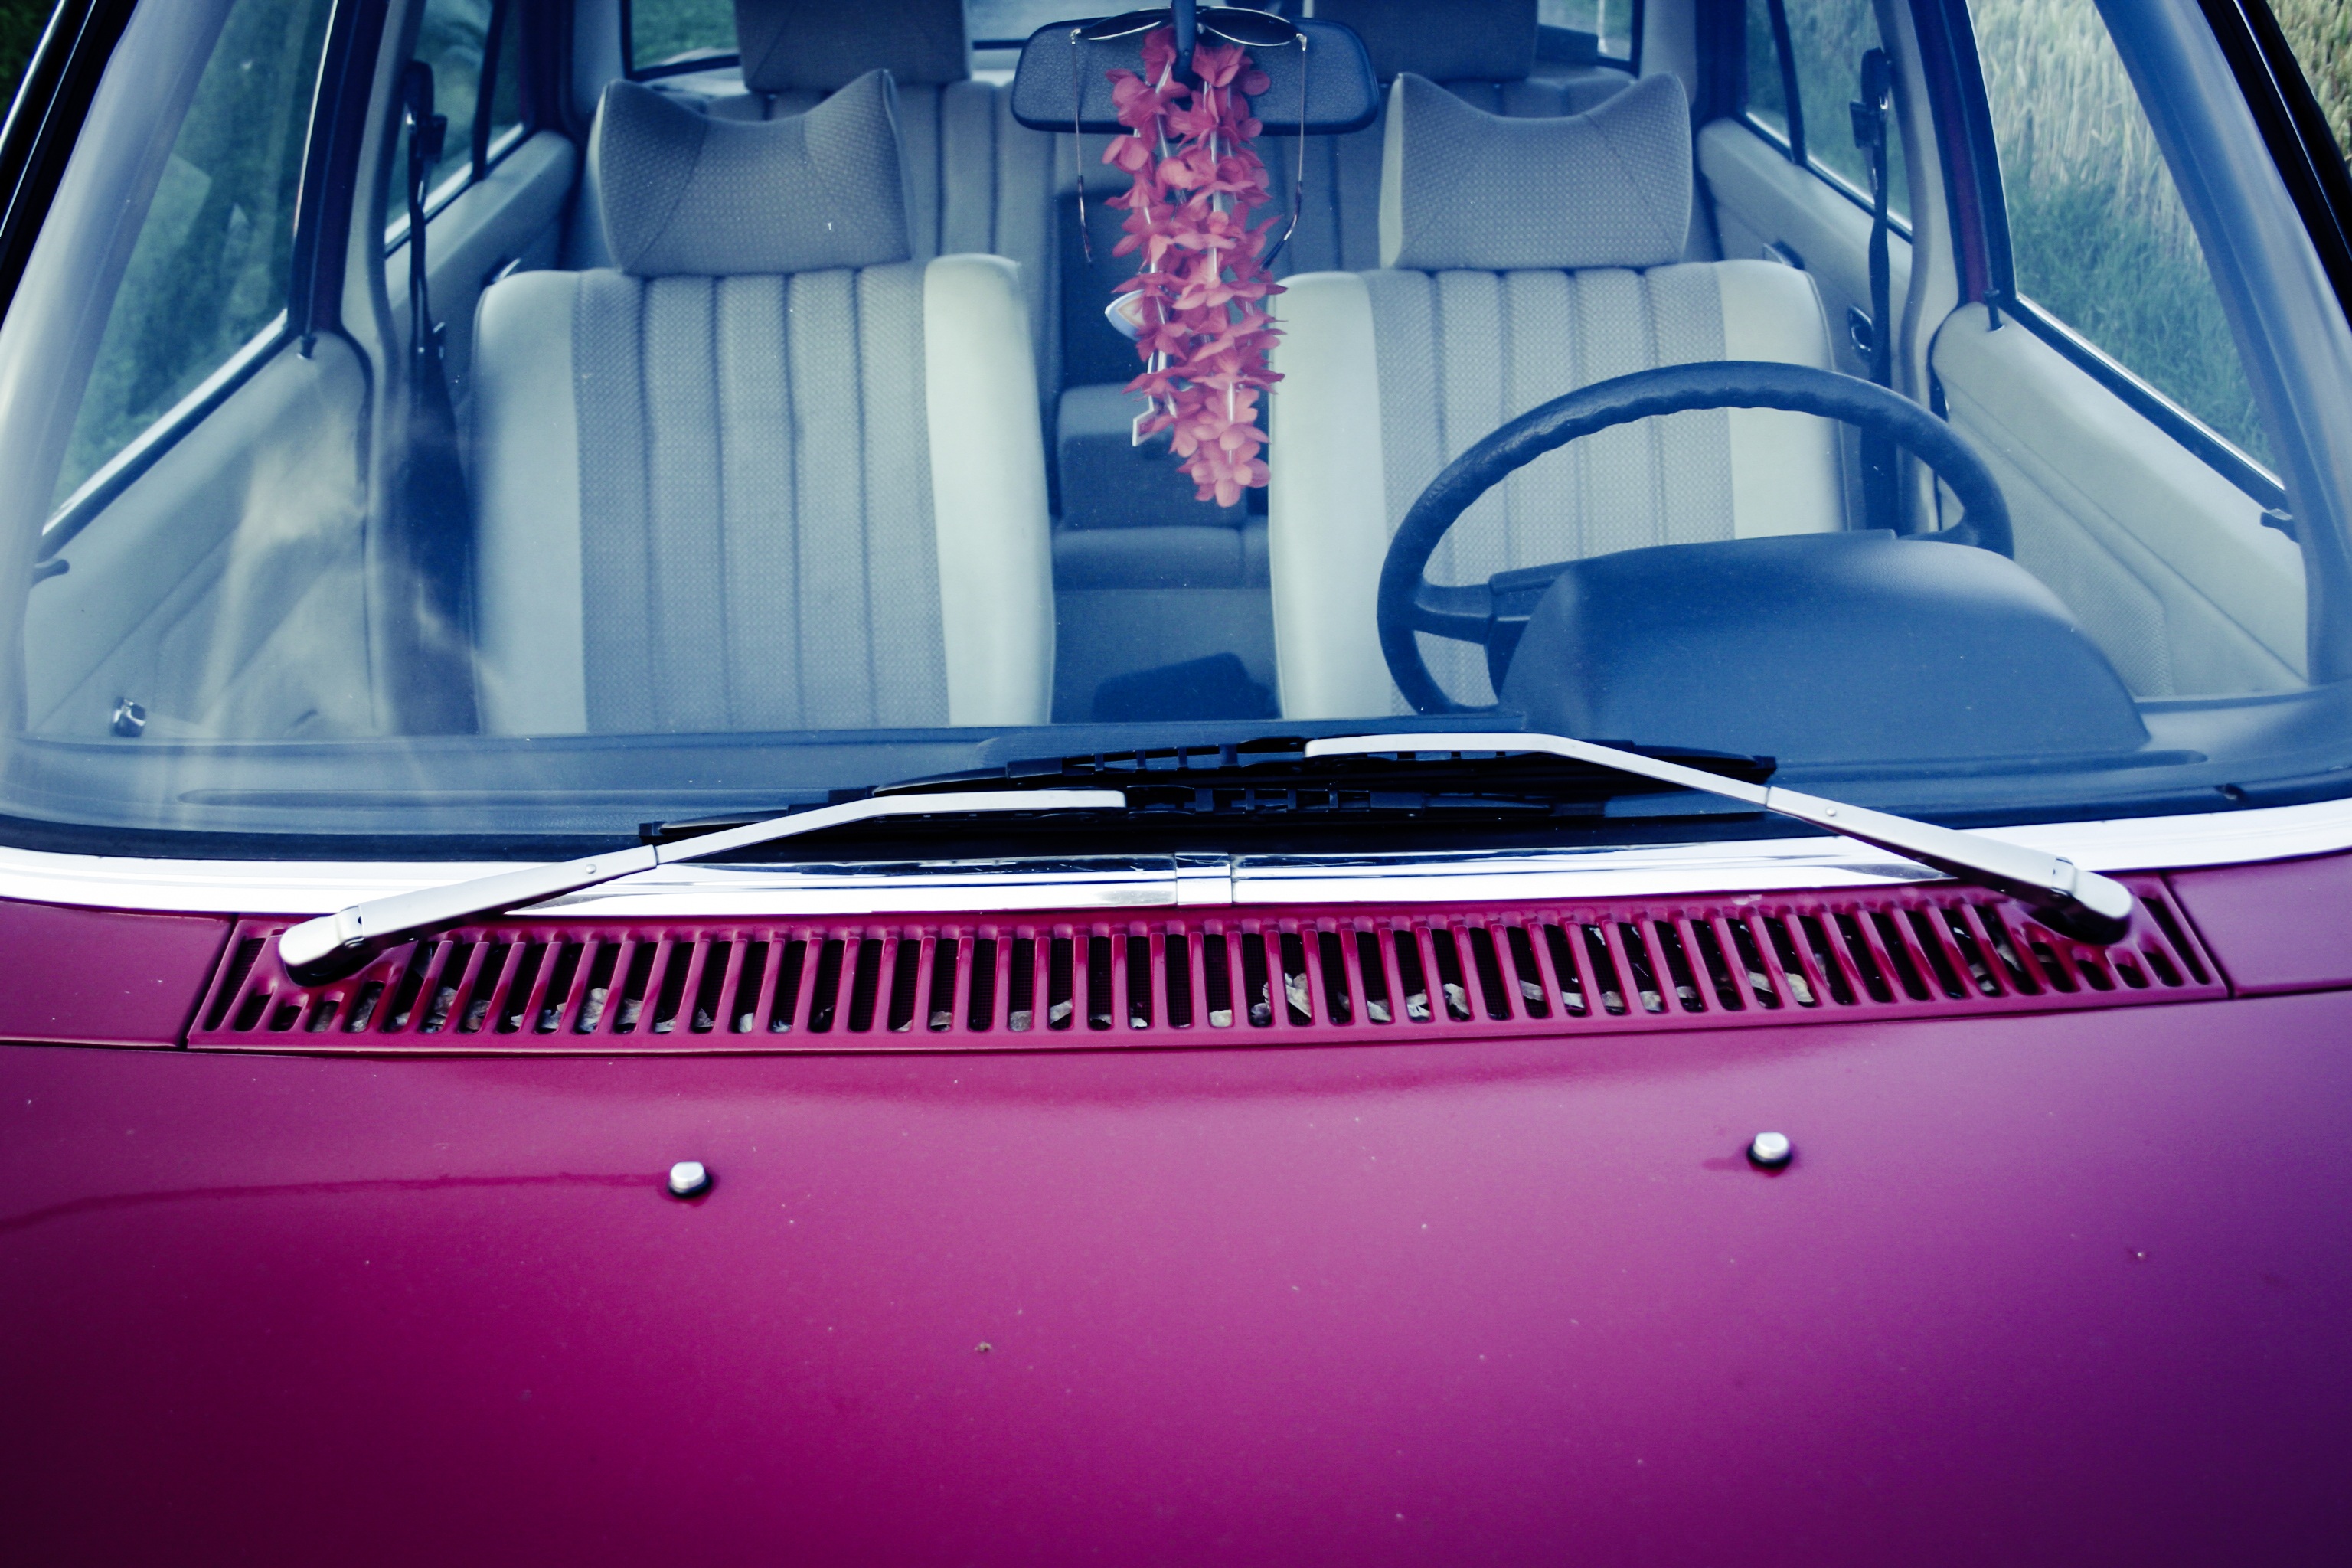
car, vehicle, luxury vehicle, automotive design, automotive exterior, wheel, window, automobile make, glass, bumper, windshield, auto show